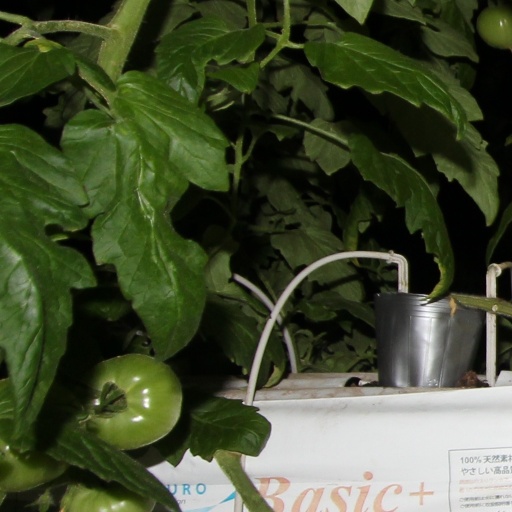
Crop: tomato